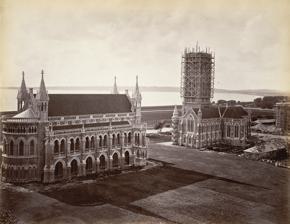
Building: University Library, Mumbai
Country: Unknown
Year built: 1878
University Library Bombay University Library An 1870s photograph of the library with the Rajabai Clock Tower under construction on top; to the left is the Bombay University Convocation Hall Location Oval Maidan Coordinates 18°55′47″N 72°49′48″E / 18.929775°N 72.830027°E / 18.929775; 72.830027 Area Fort, Mumbai Built 1878 Architect Sir George Gilbert Scott Architectural style(s) Gothic Revival , Venetian Gothic Location of University Library in Mumbai Show map of Mumbai University Library, Mumbai (India) Show map of India The University Library of the University of Mumbai is part of the Victorian buildings complex around the Oval Maidan in Mumbai that is a UNESCO World Heritage Site . It was built between 1869 and 1878 along with the Rajabai Clock Tower , and designed by Sir George Gilbert Scott , who incidentally never visited Bombay and worked from London . The foundation stone for the library was laid on 1 March 1869, and it formally opened for the students and faculty on 27 February 1880. Gallery Stained glass in the library The architectural style is a mix of Venetian Gothic and Neoclassical The interiors of the library References